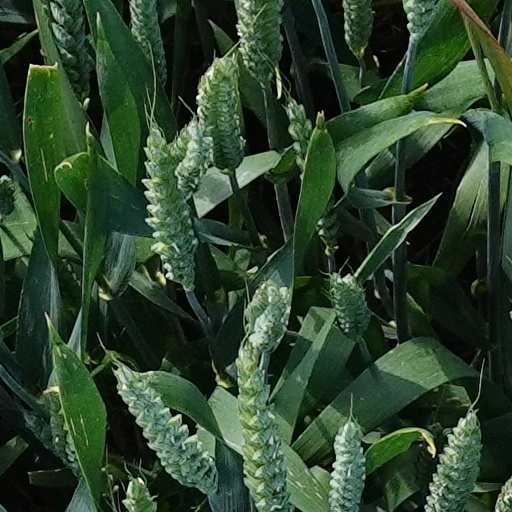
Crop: wheat